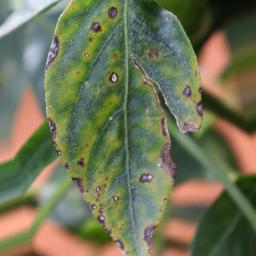
Label: cercospora